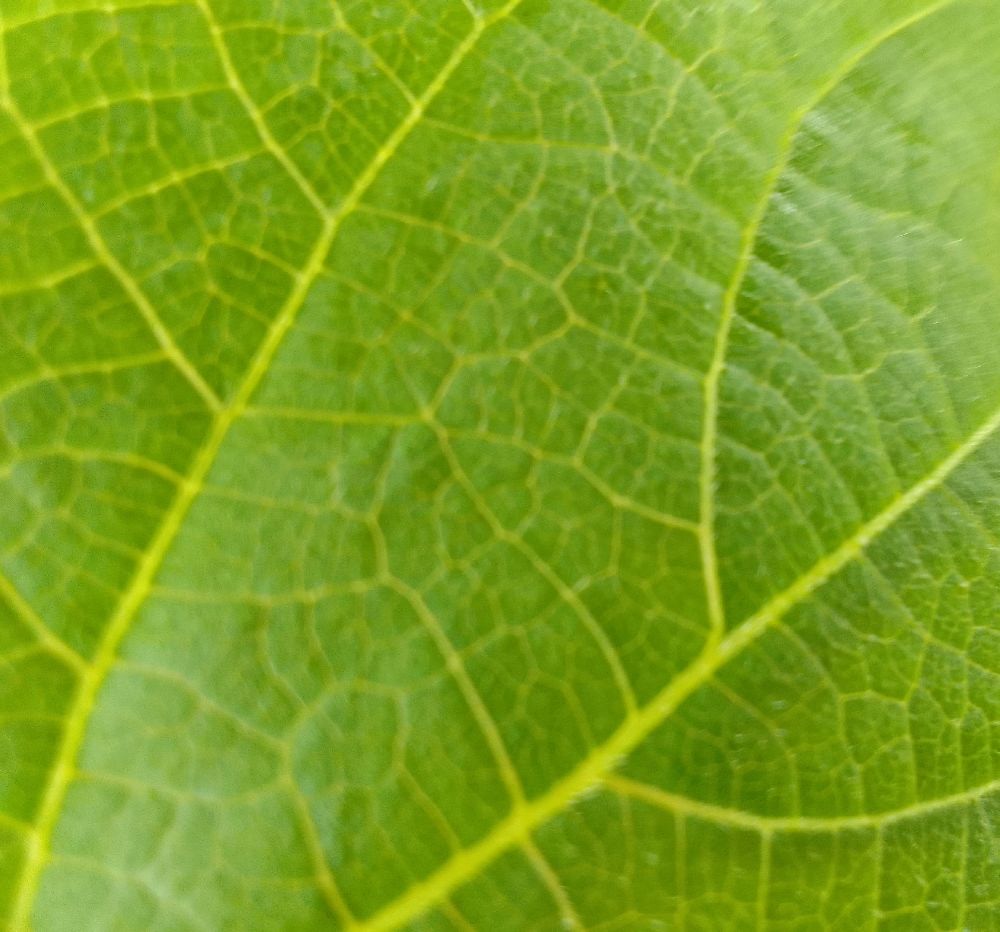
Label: healthy